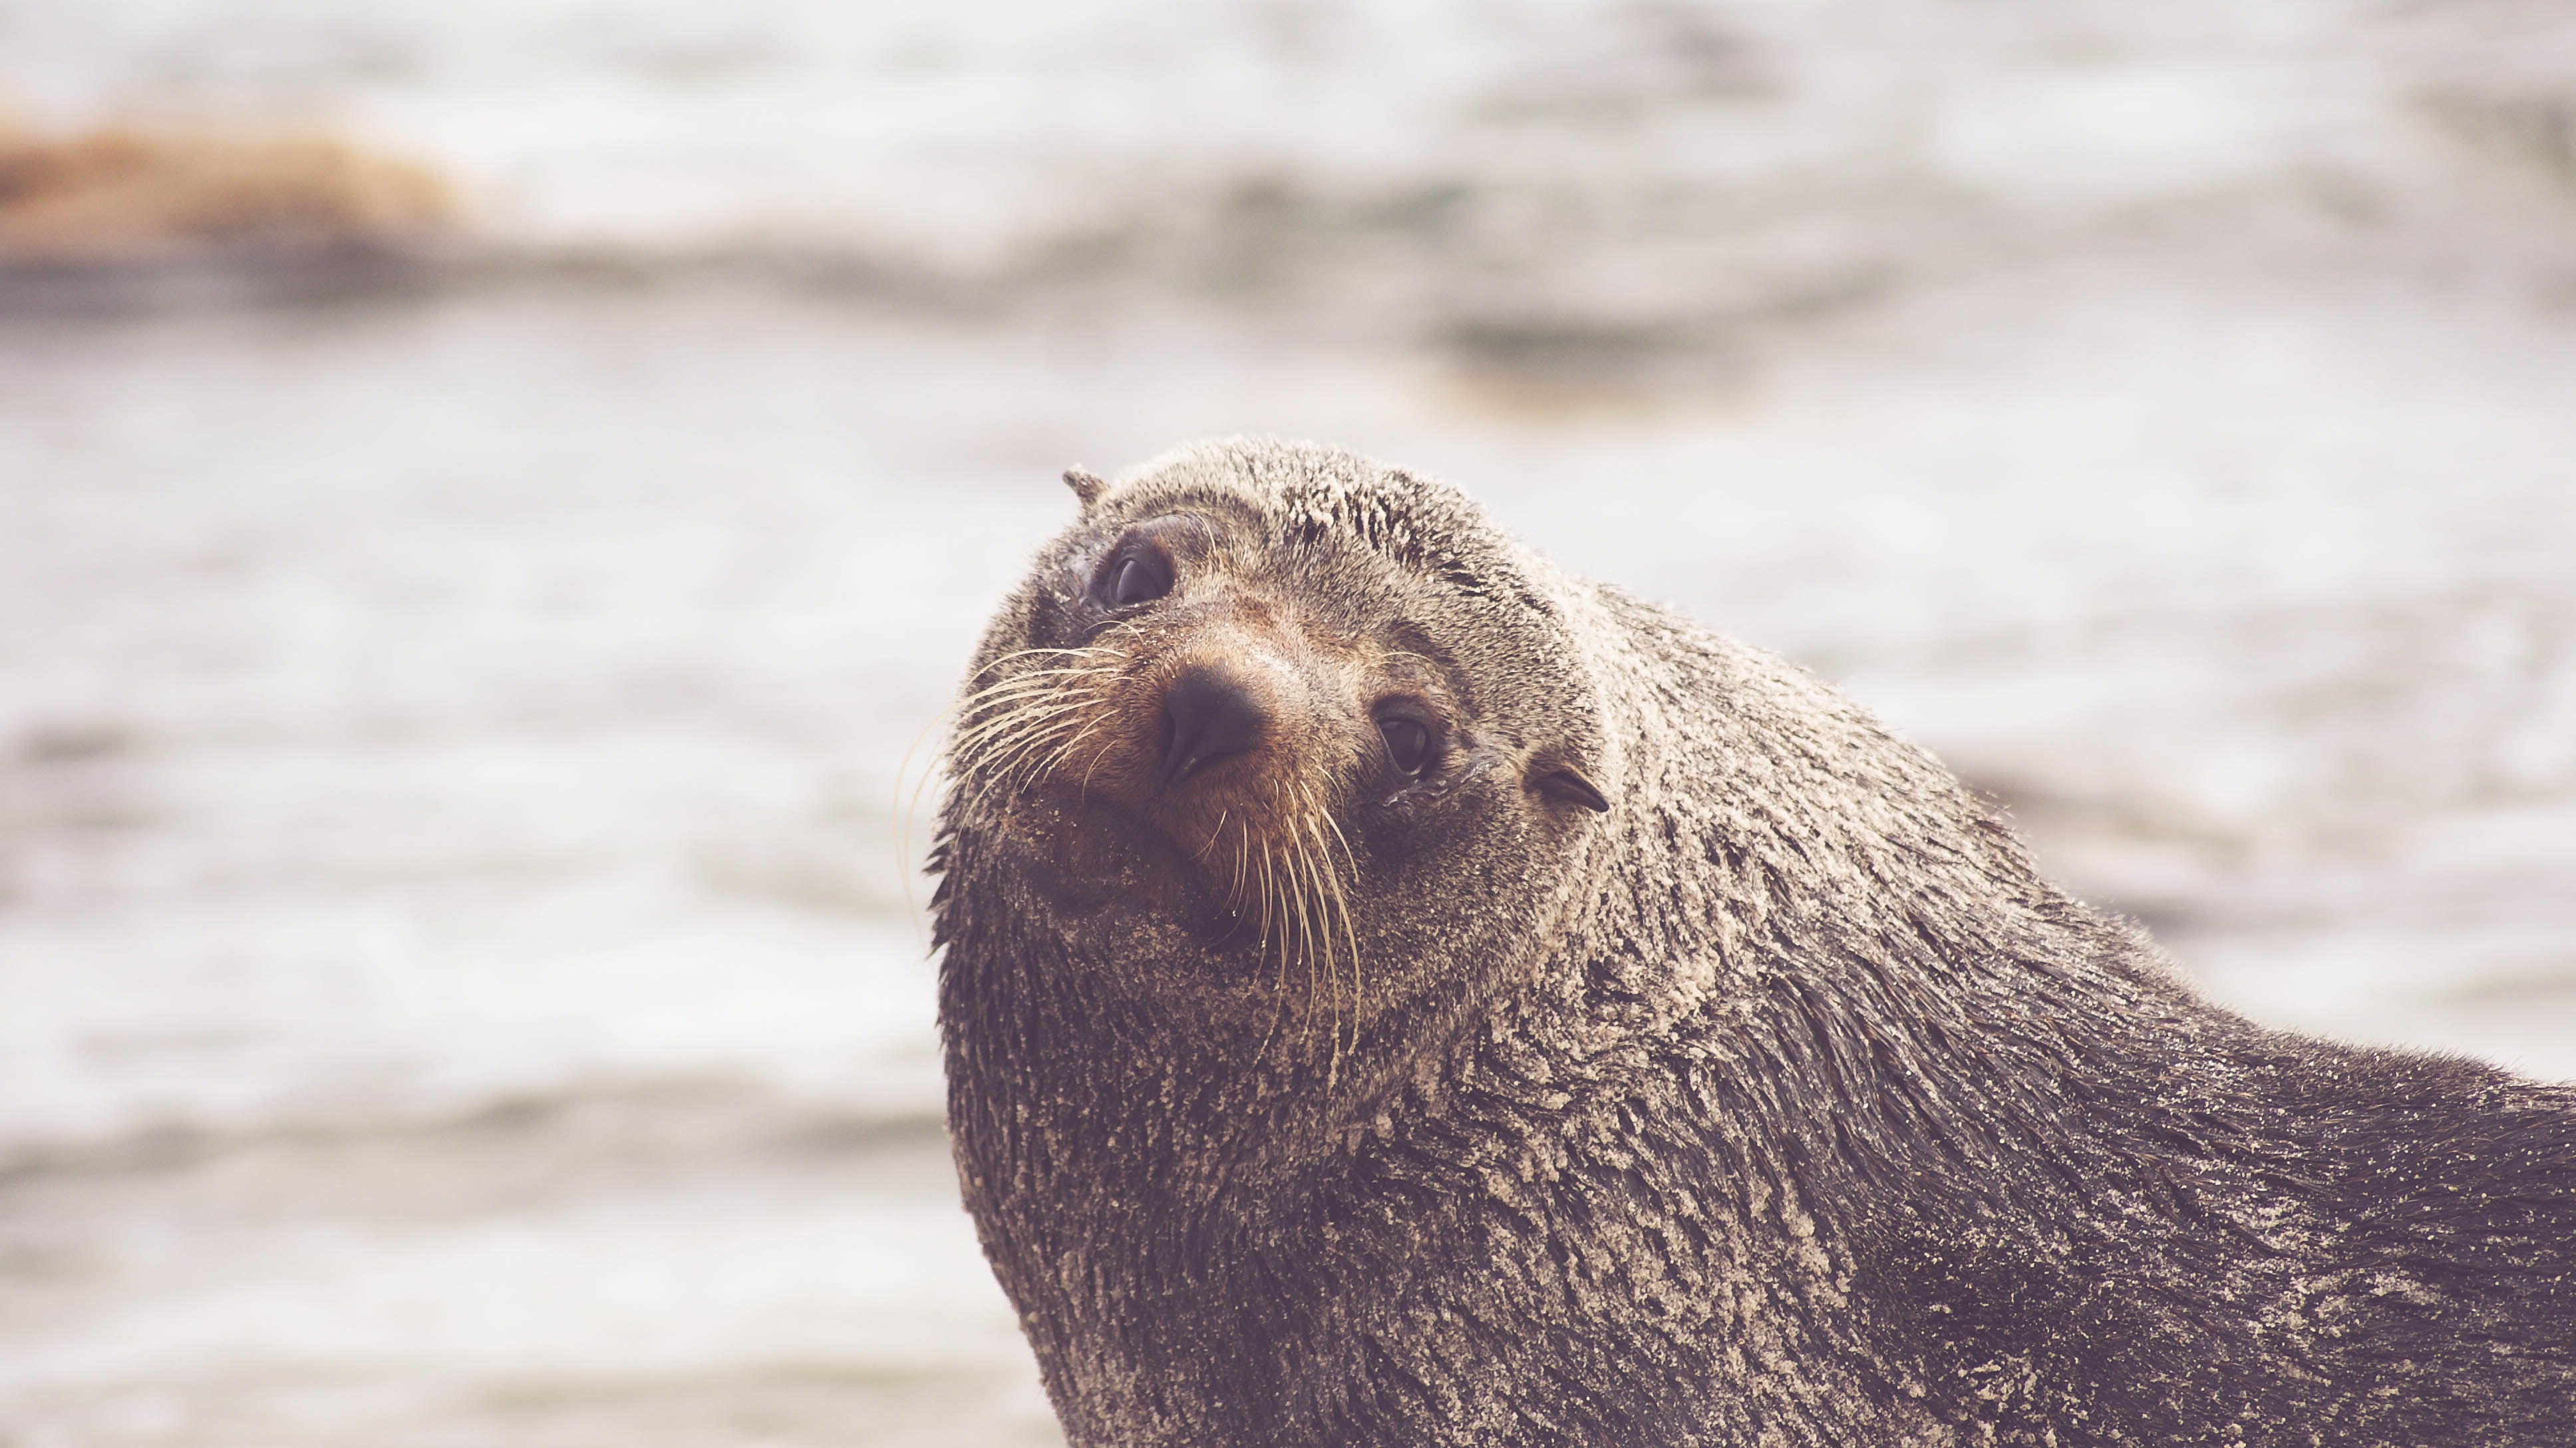
water, sweet, animal, cute, wildlife, mammal, seal, fauna, sea lion, life, whiskers, seals, vertebrate, otter, harbor seal, marine mammal, mustelidae